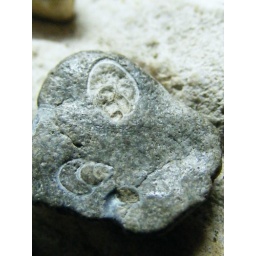
these tiny shells were so clear to see in the stone. Found yesterday at the two rocks beach